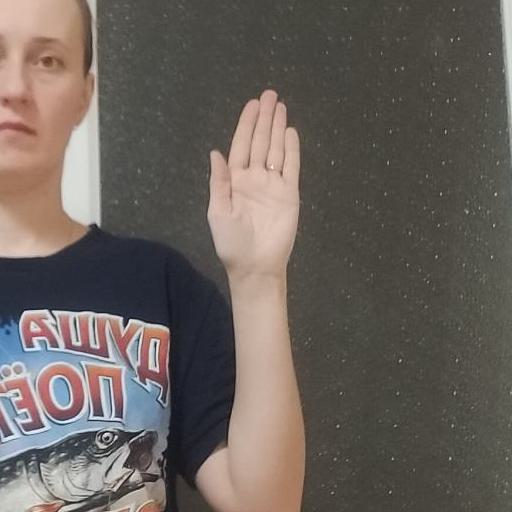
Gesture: stop